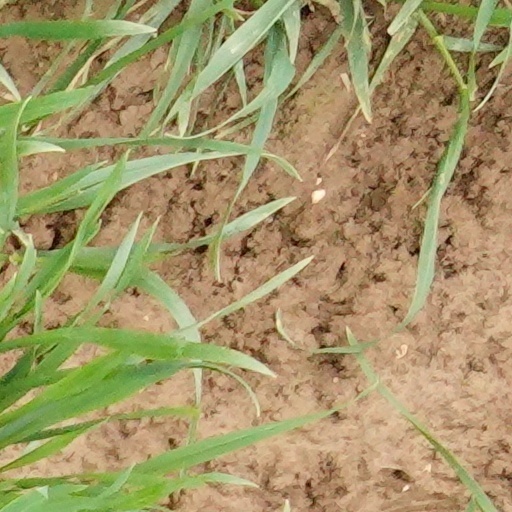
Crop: wheat